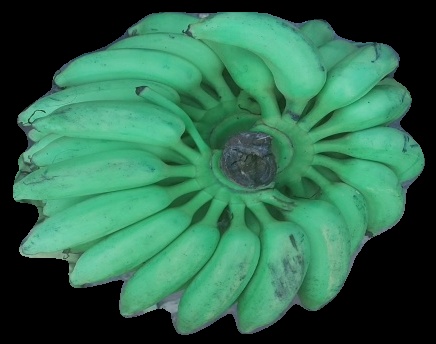
Variety: elakki-bale
Grade: grade2